Carli Lloyd

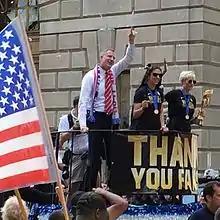
Lloyd celebrates the 2015 FIFA Women's World Cup win at the ticker tape parade in New York City, July 2015

In the semi-final, the U.S. faced Costa Rica. During the second half, the U.S. scored two goals, the second coming from Lloyd. The U.S. beat Costa Rica 3–0 with Lloyd named player of the match for the second game in a row. During the final match against Canada, the U.S. defeated Canada at home 4–0 to move on to the Olympics as the CONCACAF champions. Lloyd finished the tournament with six goals and three assists and tied for the team lead in goals scored.